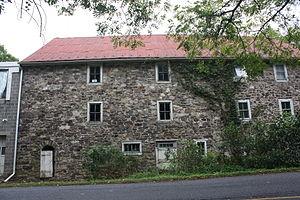
Maidencreek Township est un township, situé dans le comté de Berks, en Pennsylvanie, aux États-Unis. En 2010, il comptait une population de 9 126 habitants.